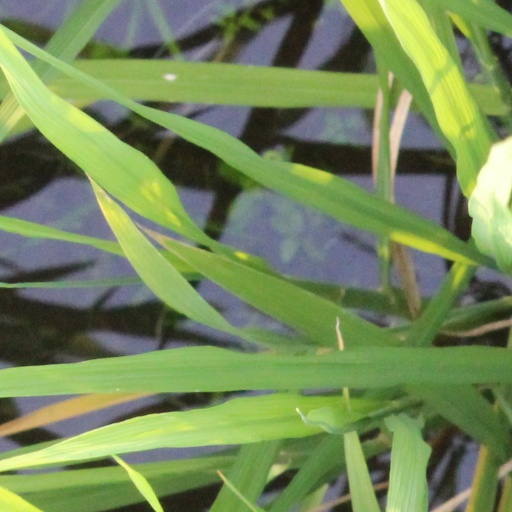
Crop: rice